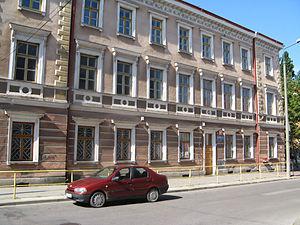
Łomża est une ville de l'Est de la Pologne, située en Mazovie, mais appartenant à la voïvodie de Podlachie. Selon les statistiques de 2004, la ville avait une population de 63 700 habitants 62 965 habitants en 2019, ce qui en a fait la deuxième plus grande ville de voïvodie de Podlachie, après Białystok.